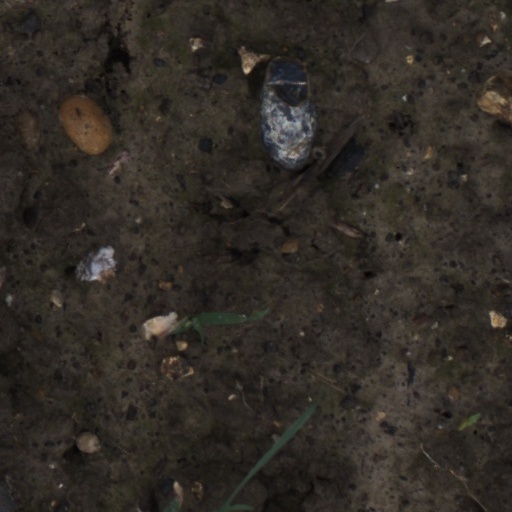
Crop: wheat